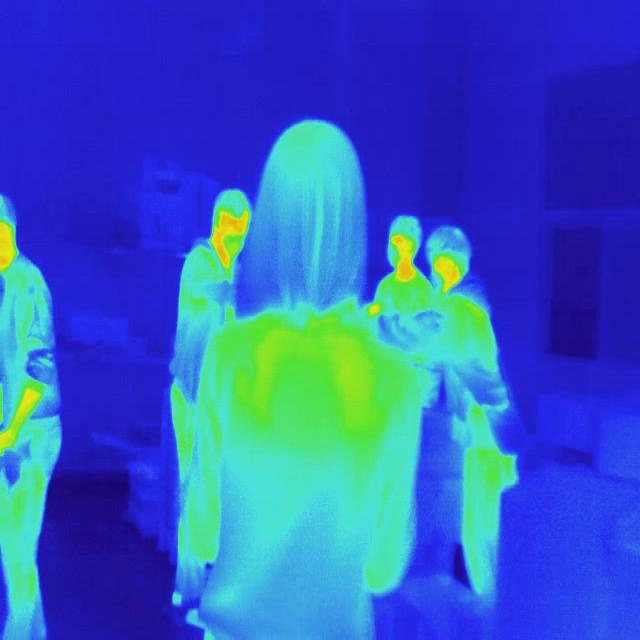
Detected objects:
label: person
label: person
label: person
label: person
label: person